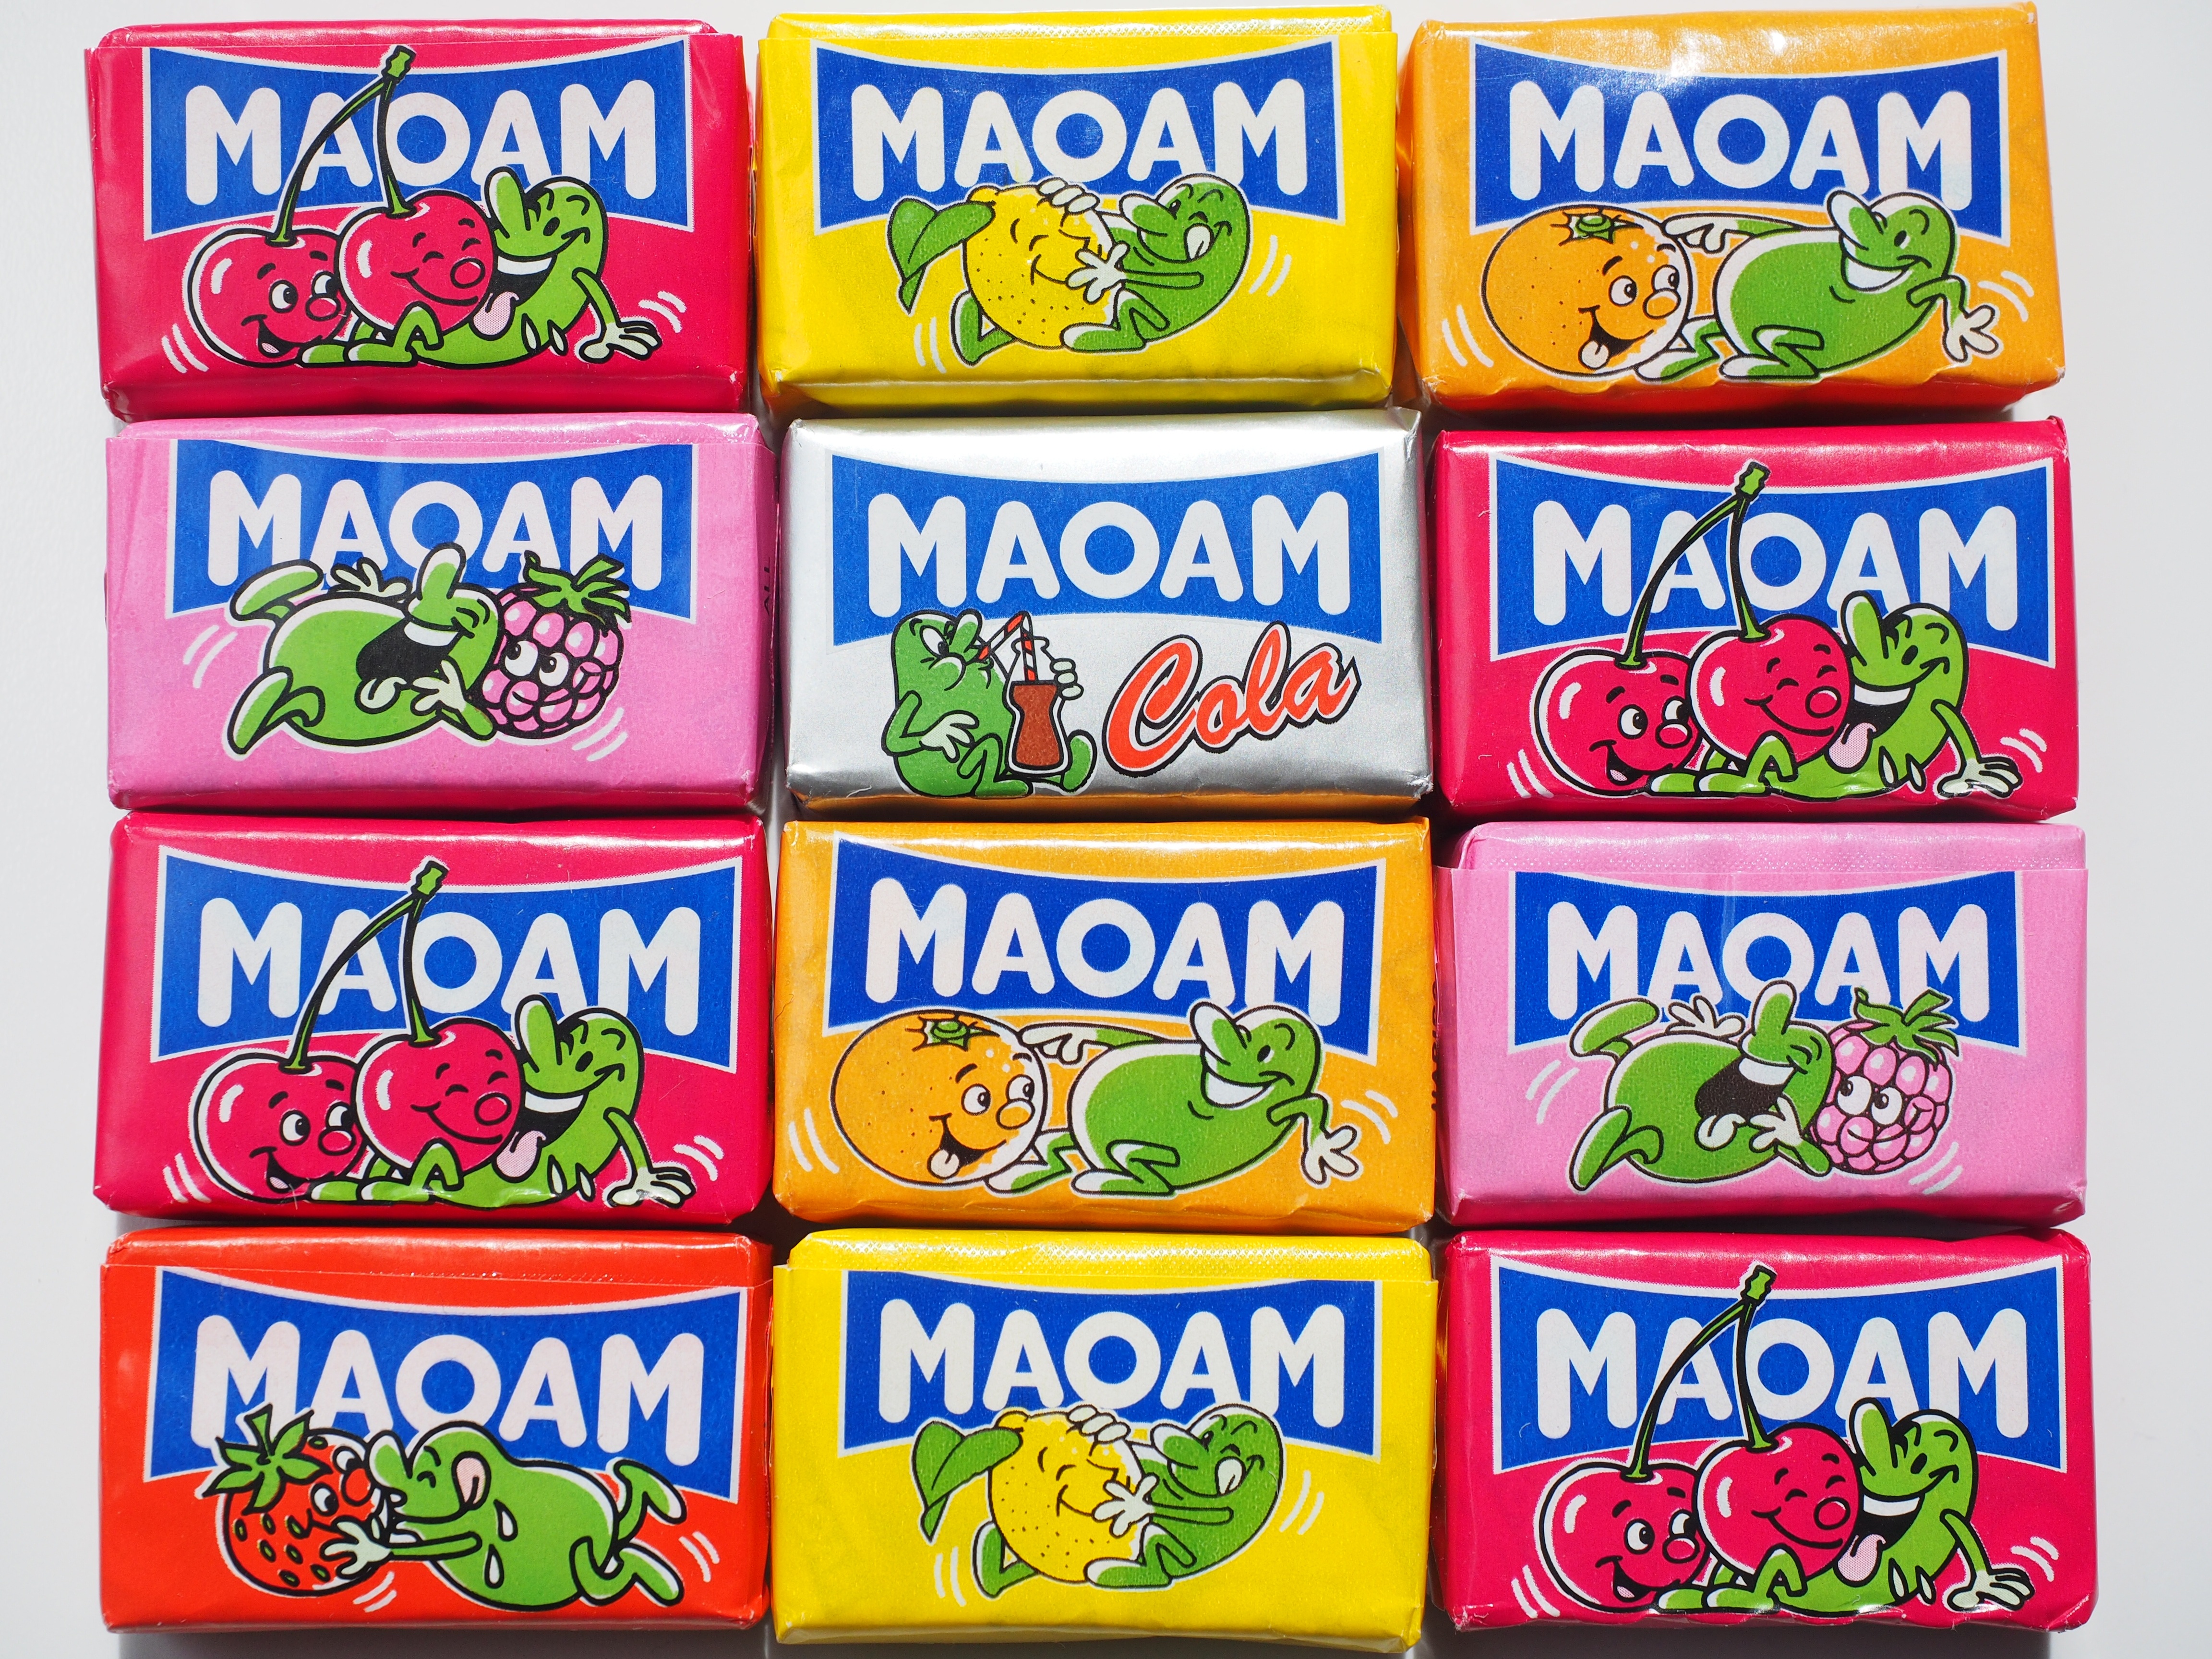
raspberry, sweet, male, female, love, orange, food, color, colorful, dessert, toy, lemon, strawberry, uninhibited, product, calories, font, fun, sugar, cool, ambiguous, fruits, cola, candy, pair, figures, sweetness, pleasure, cherry, feeling, treat, devotion, sex, cherries, confectionery, erotic, cheeky rascal, nibble, hand made sweets, unhealthy, haribo, dental caries, suck, frivolous, sweating, shameless, maoam, various fruits, sucking candies, chewy candy, hardly leaving, fellatio, maomix, maoam maomix, suggestive, threesome threesome, sexual intercourse, horny boy, pairing willing, sexual practices, coitus, cunnilingus, polyamoroes, amoroes, libido, snack food